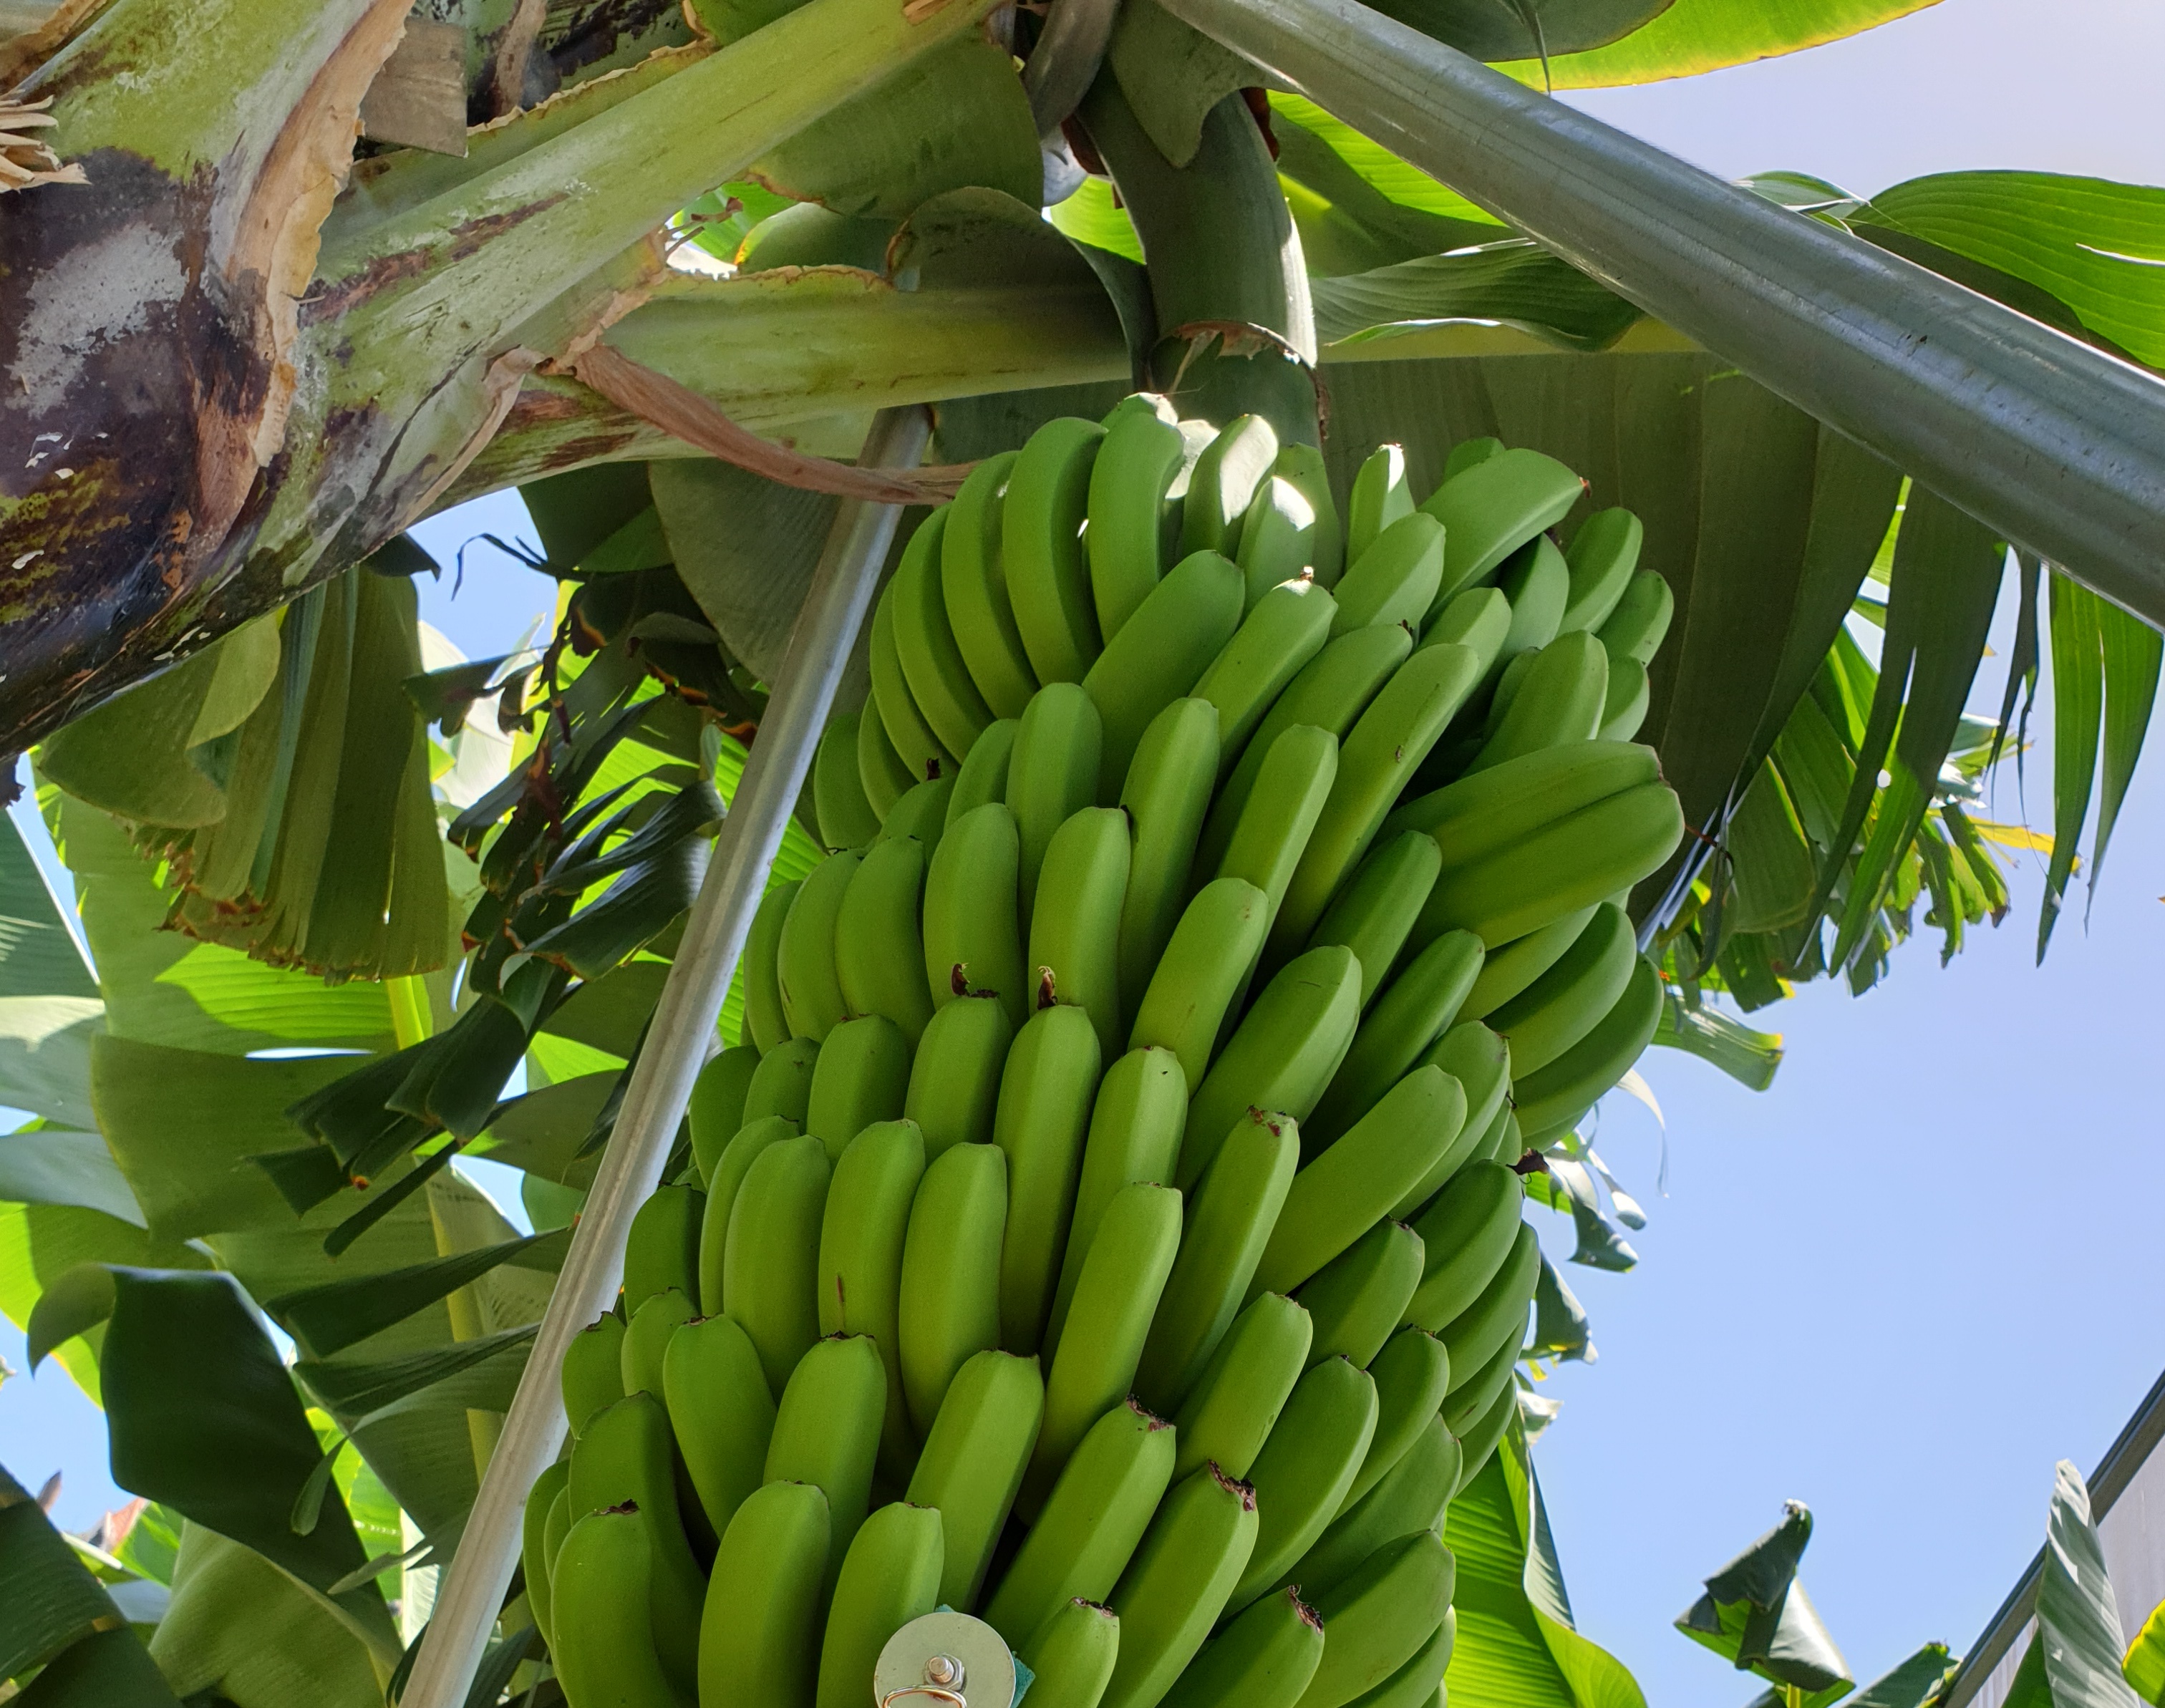
Label: Keep